Mount Hibok-Hibok

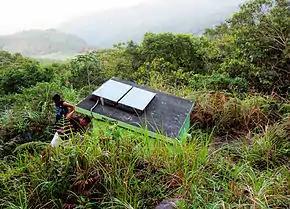
A solar-powered remote monitoring station located at Hibok-Hibok volcano

Mt. Vulcan can be hiked by way of the "Stations of the Cross" or "The Walkway" in Bonbon, Catarman. On the trail are the statues depicting the Roman Catholic Stations of the Cross, which are 14 events in the crucifixion of Jesus, at intervals on the climb. They are a memorial to the dead from the last eruption in the 1950s. Mt. Vulcan, which is locally called the "Old Volcano", is a misnomer as it is actually the youngest volcano on the island, formed in the 1871 eruption.